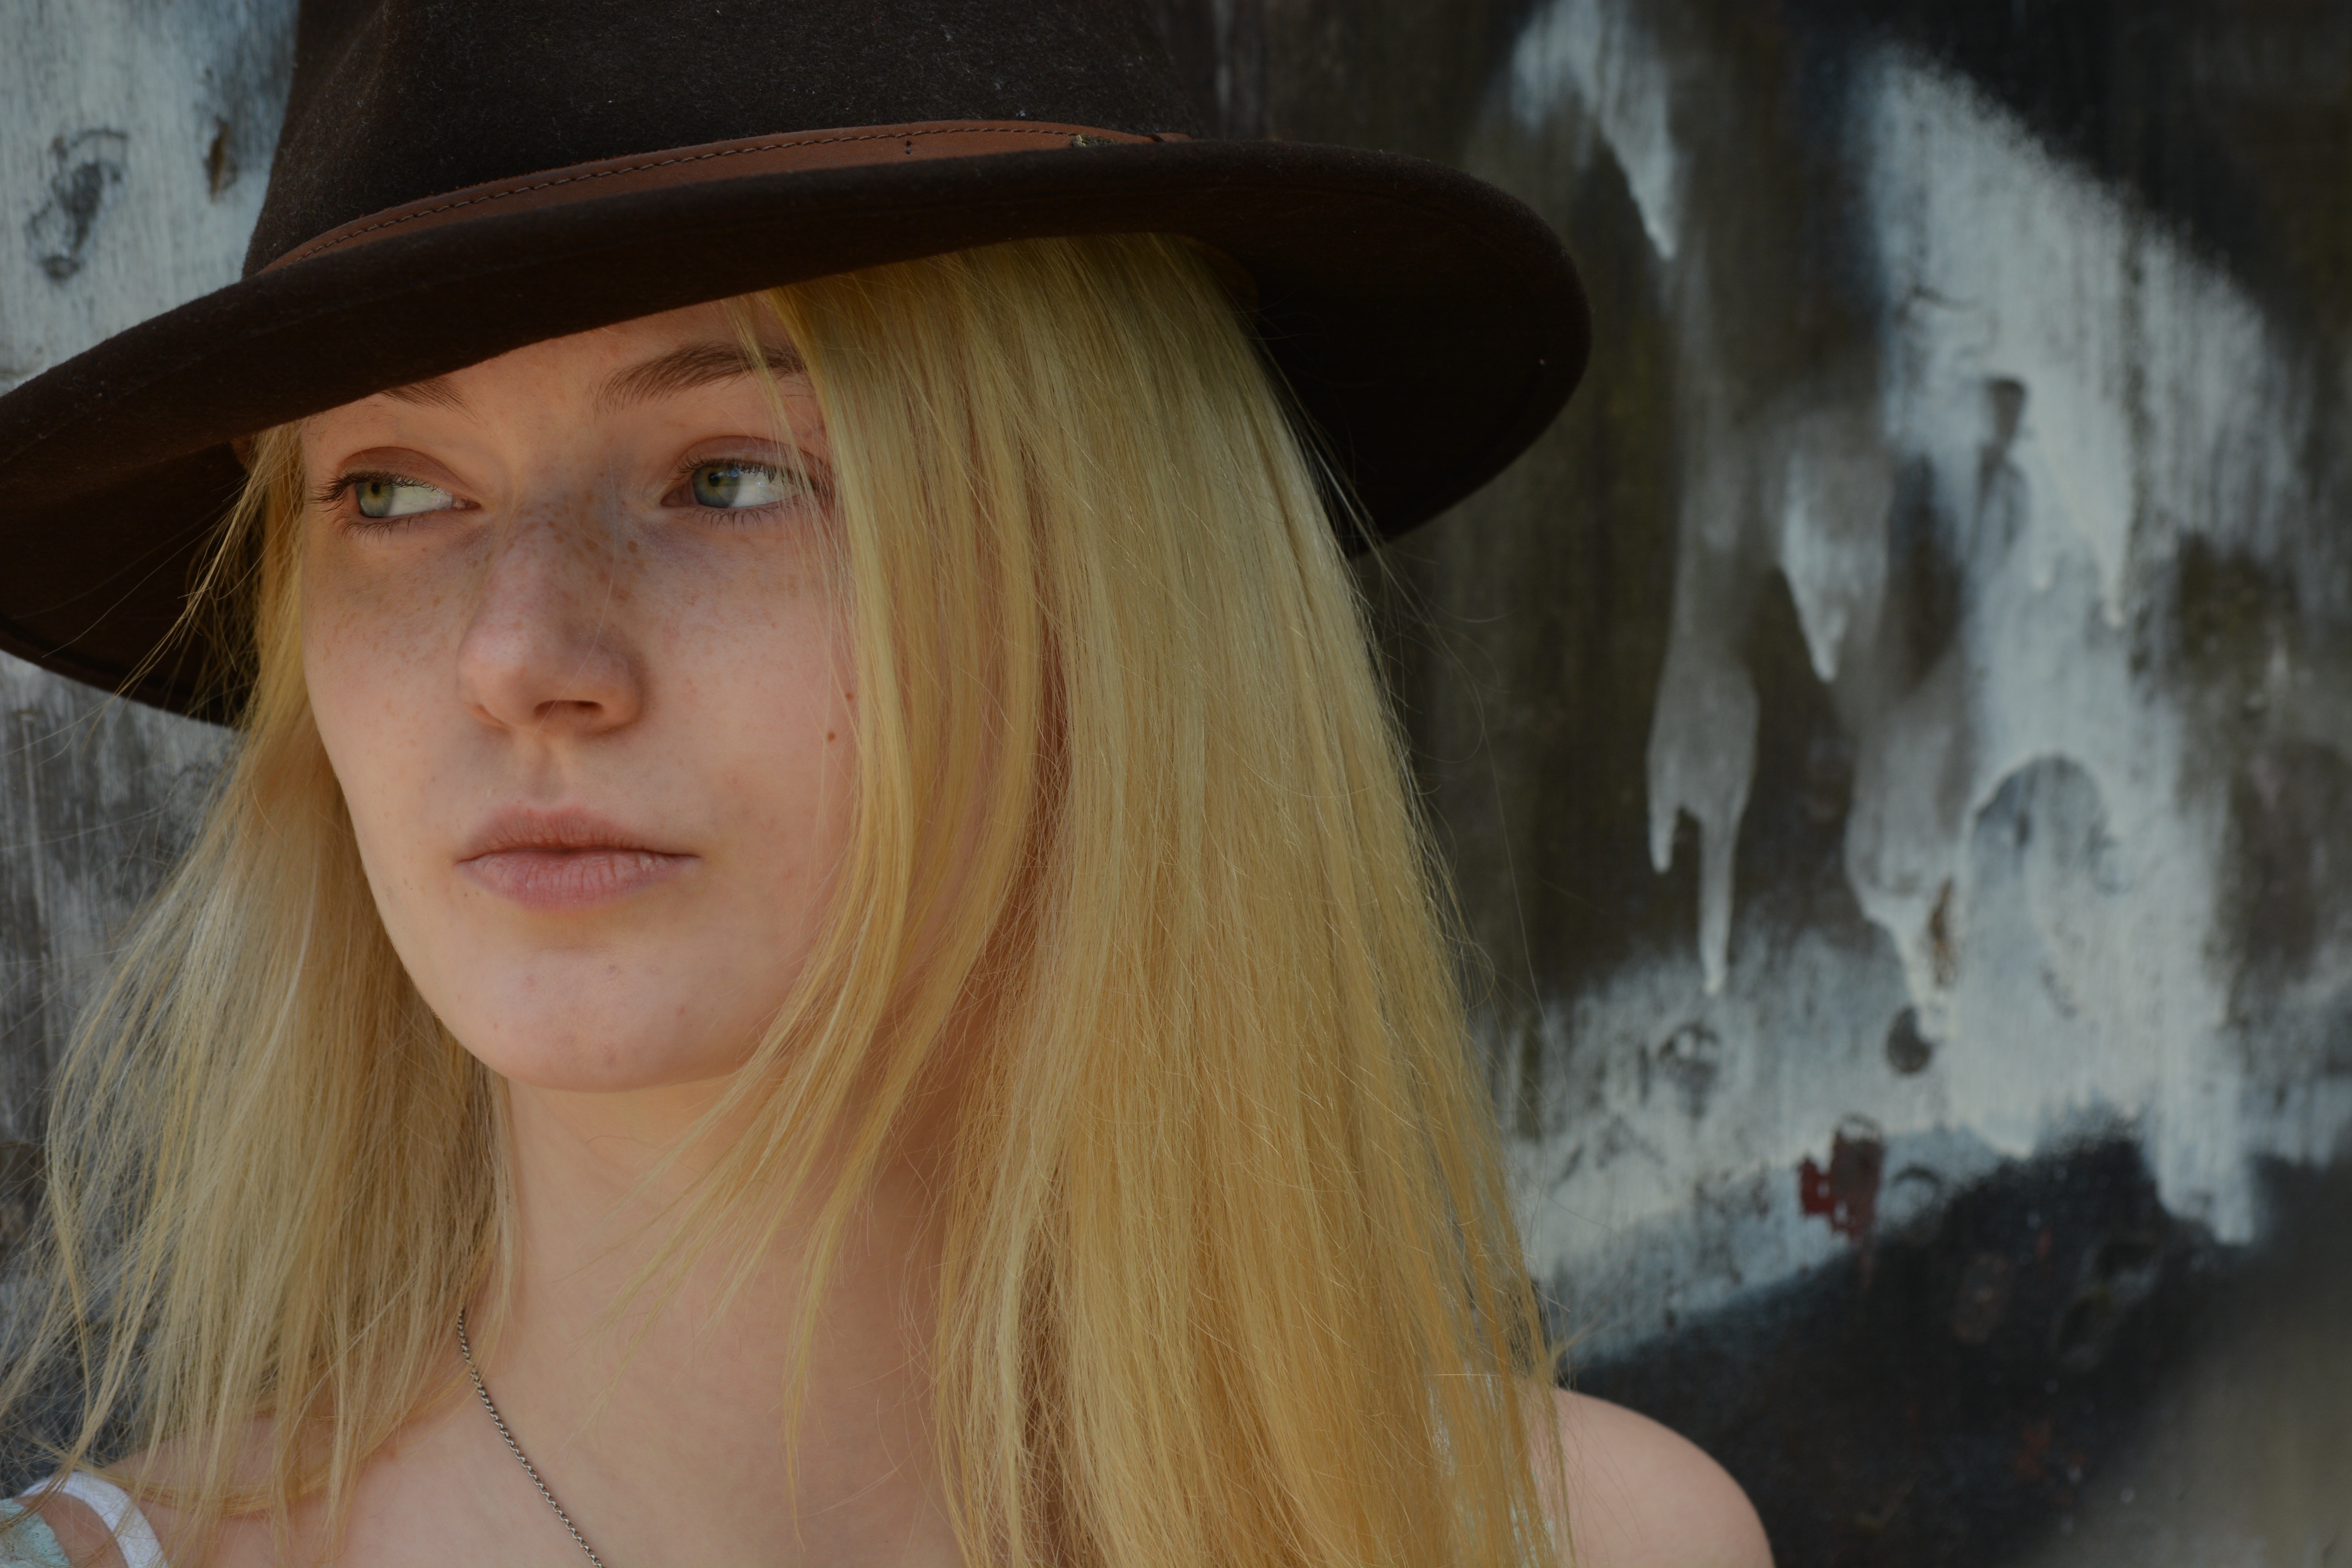
person, girl, woman, hair, female, portrait, model, young, hat, fashion, clothing, lady, hairstyle, long hair, human body, face, shooting, eye, head, pose, beauty, blond, pretty, cheeky, organ, female model, young woman, natural light